Ewe music

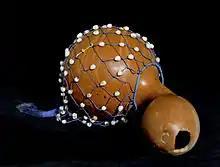
Axatse

See: standard bell with accompanying axatse part. Atsiagbekor.